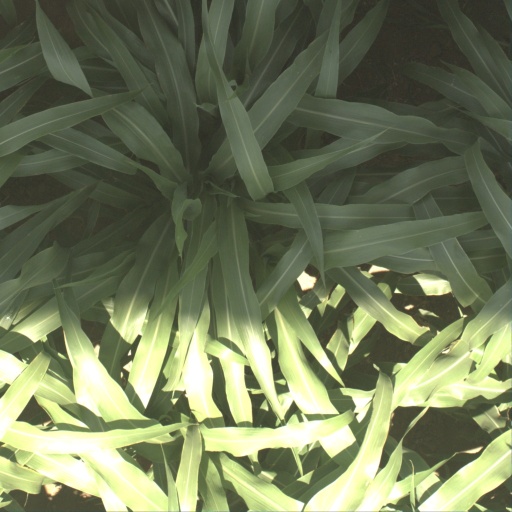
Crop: sorghum